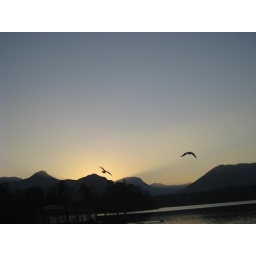
birds over derwent water